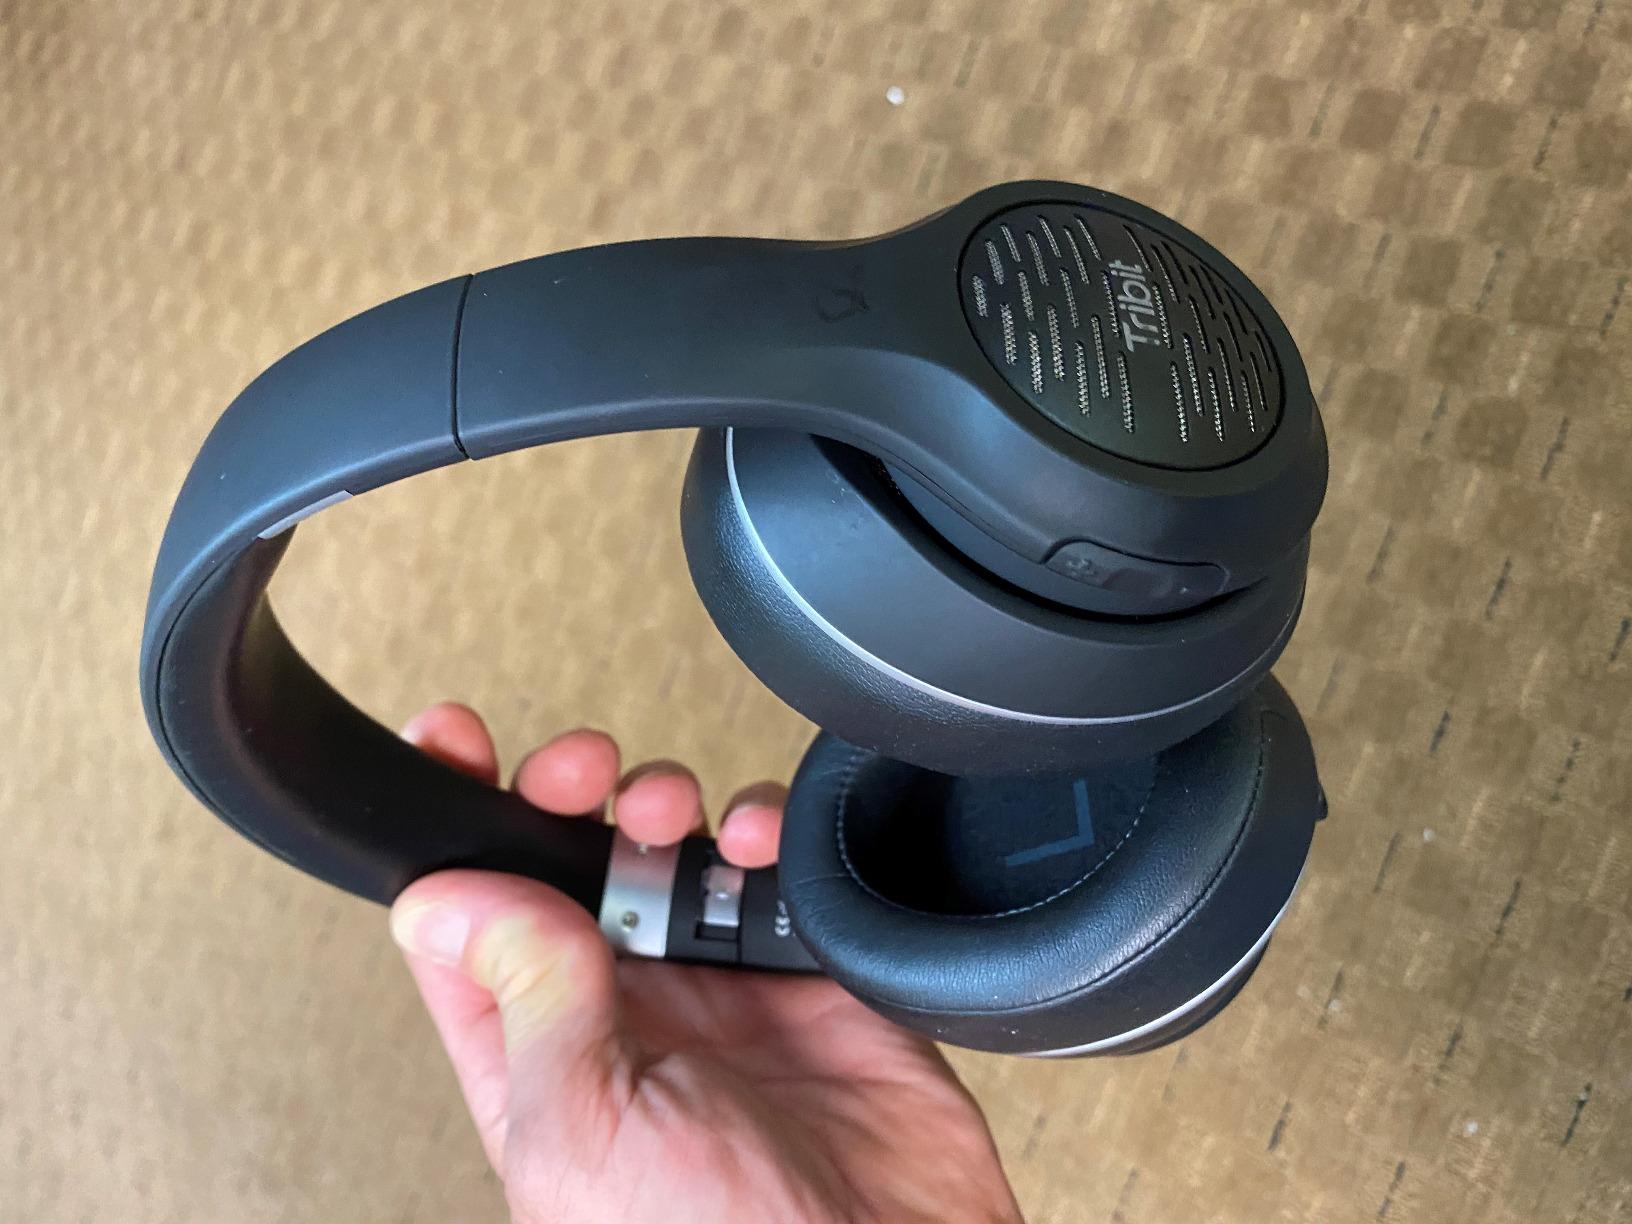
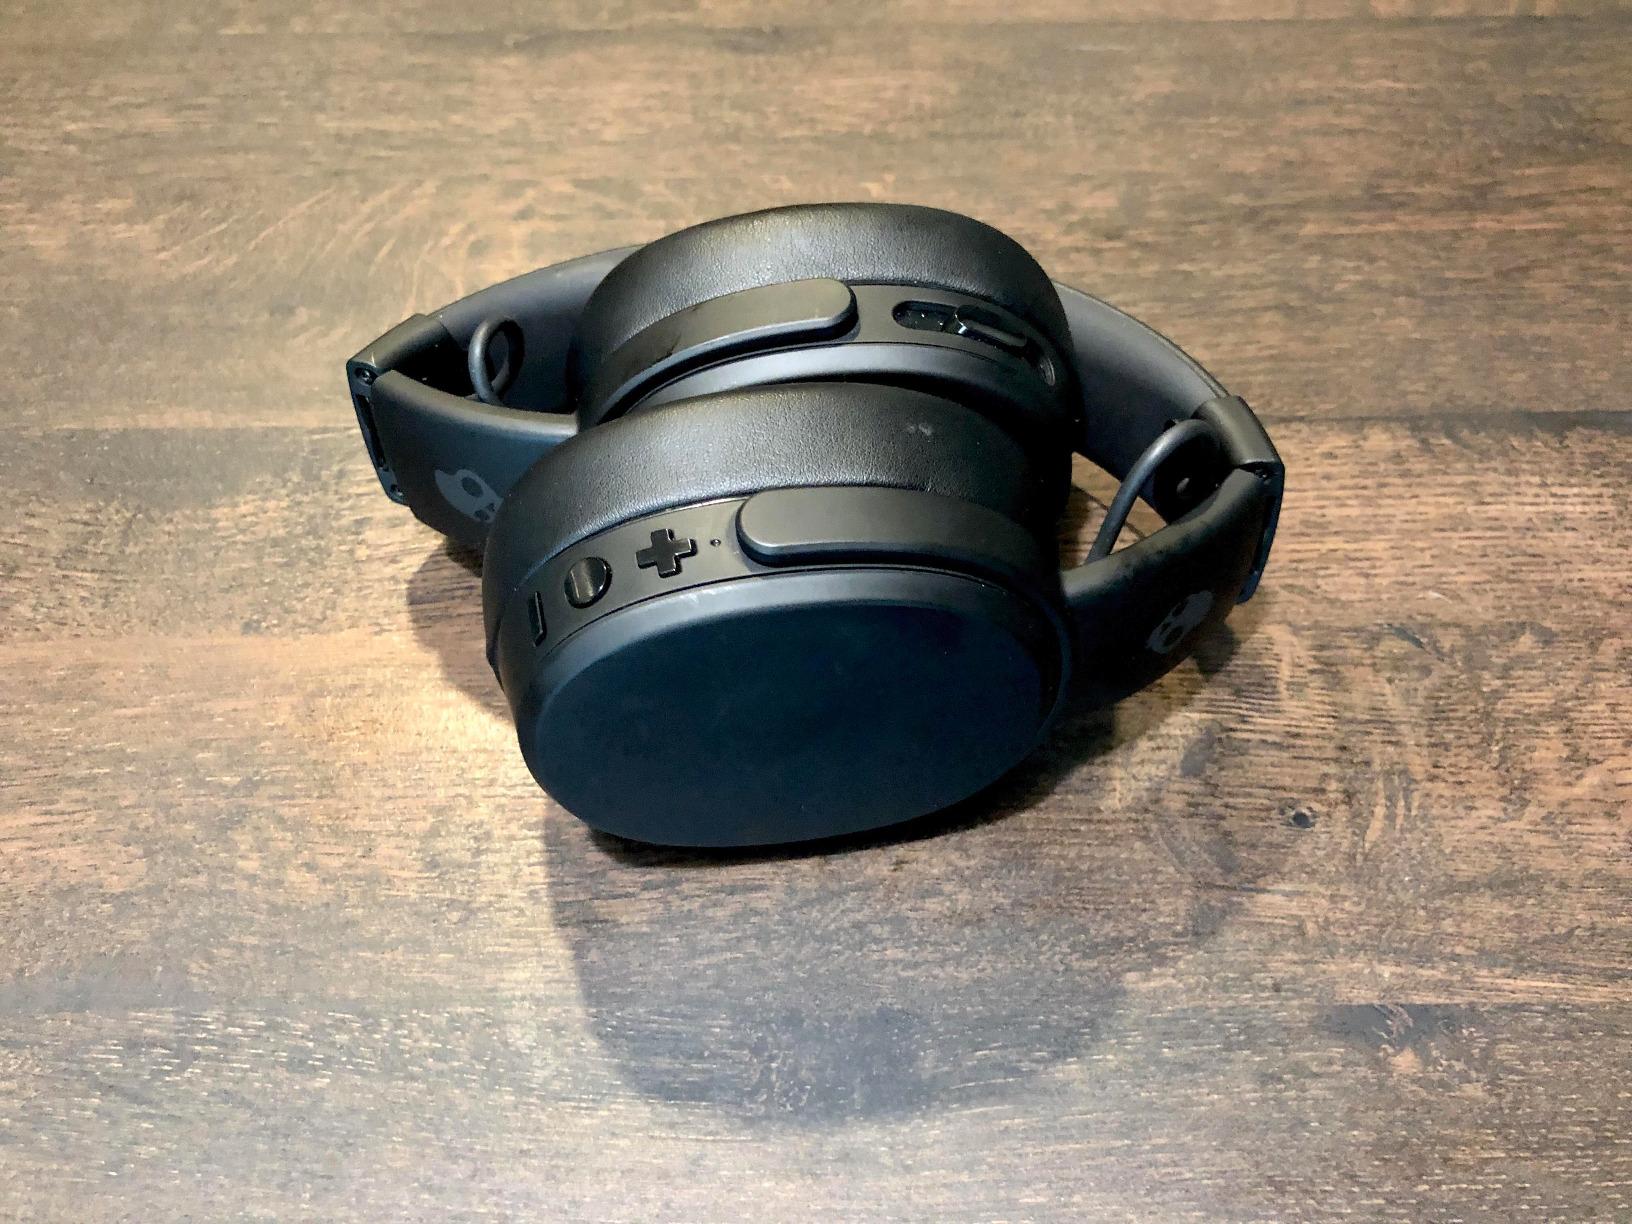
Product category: headphones
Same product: no